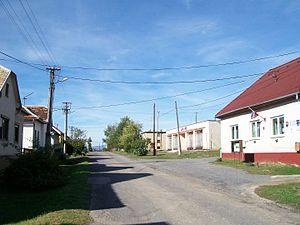
Mikušovce est un village de Slovaquie situé dans la région de Banská Bystrica.